John Metchie III

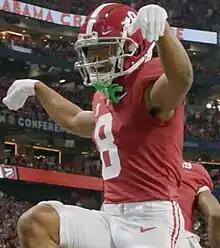
Metchie with the Alabama Crimson Tide in 2021

John Metchie III (born July 18, 2000) is a Taiwanese-Canadian professional football wide receiver for the Houston Texans of the National Football League (NFL). He played college football for the Alabama Crimson Tide, winning the Jon Cornish Trophy twice prior to being selected by the Texans in the second round of the 2022 NFL draft. Metchie sat out his rookie season after being diagnosed with acute promyelocytic leukemia and returned to play in 2023.